Salome (1953 film)

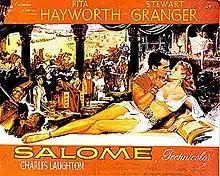
Original film poster

Salome is a 1953 American drama Biblical film directed by William Dieterle and produced by Buddy Adler from a screenplay by Harry Kleiner and Jesse Lasky Jr. The music score was by George Duning, the dance music by Daniele Amfitheatrof and the cinematography by Charles Lang. Rita Hayworth's costumes were designed by Jean Louis. Hayworth's dances for this film were choreographed by Valerie Bettis. This film was the last produced by Hayworth's production company, the Beckworth Corporation.